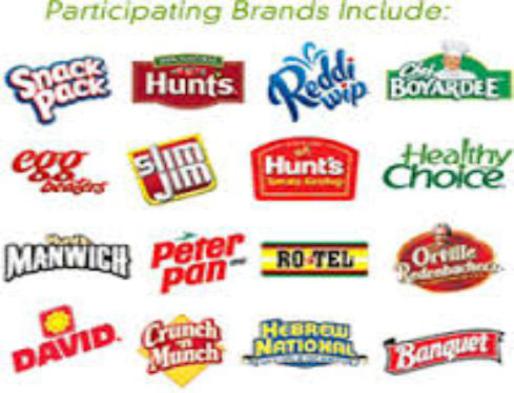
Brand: manwich
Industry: Food